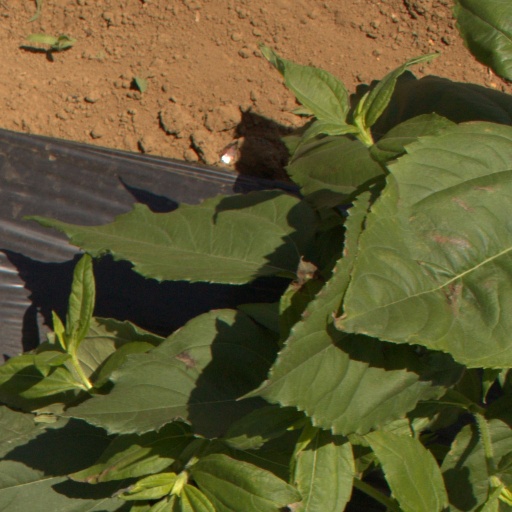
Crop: Jerusalem artichoke